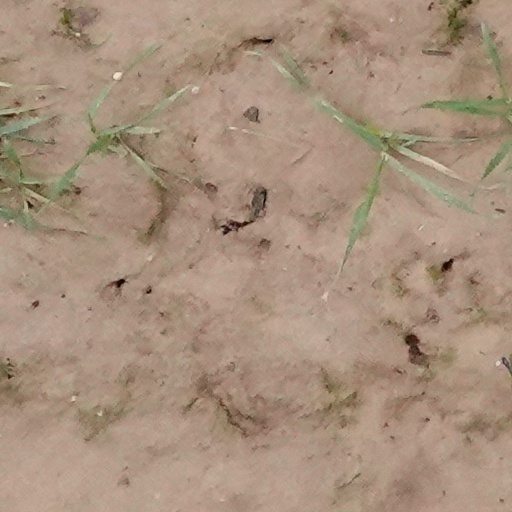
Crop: wheat